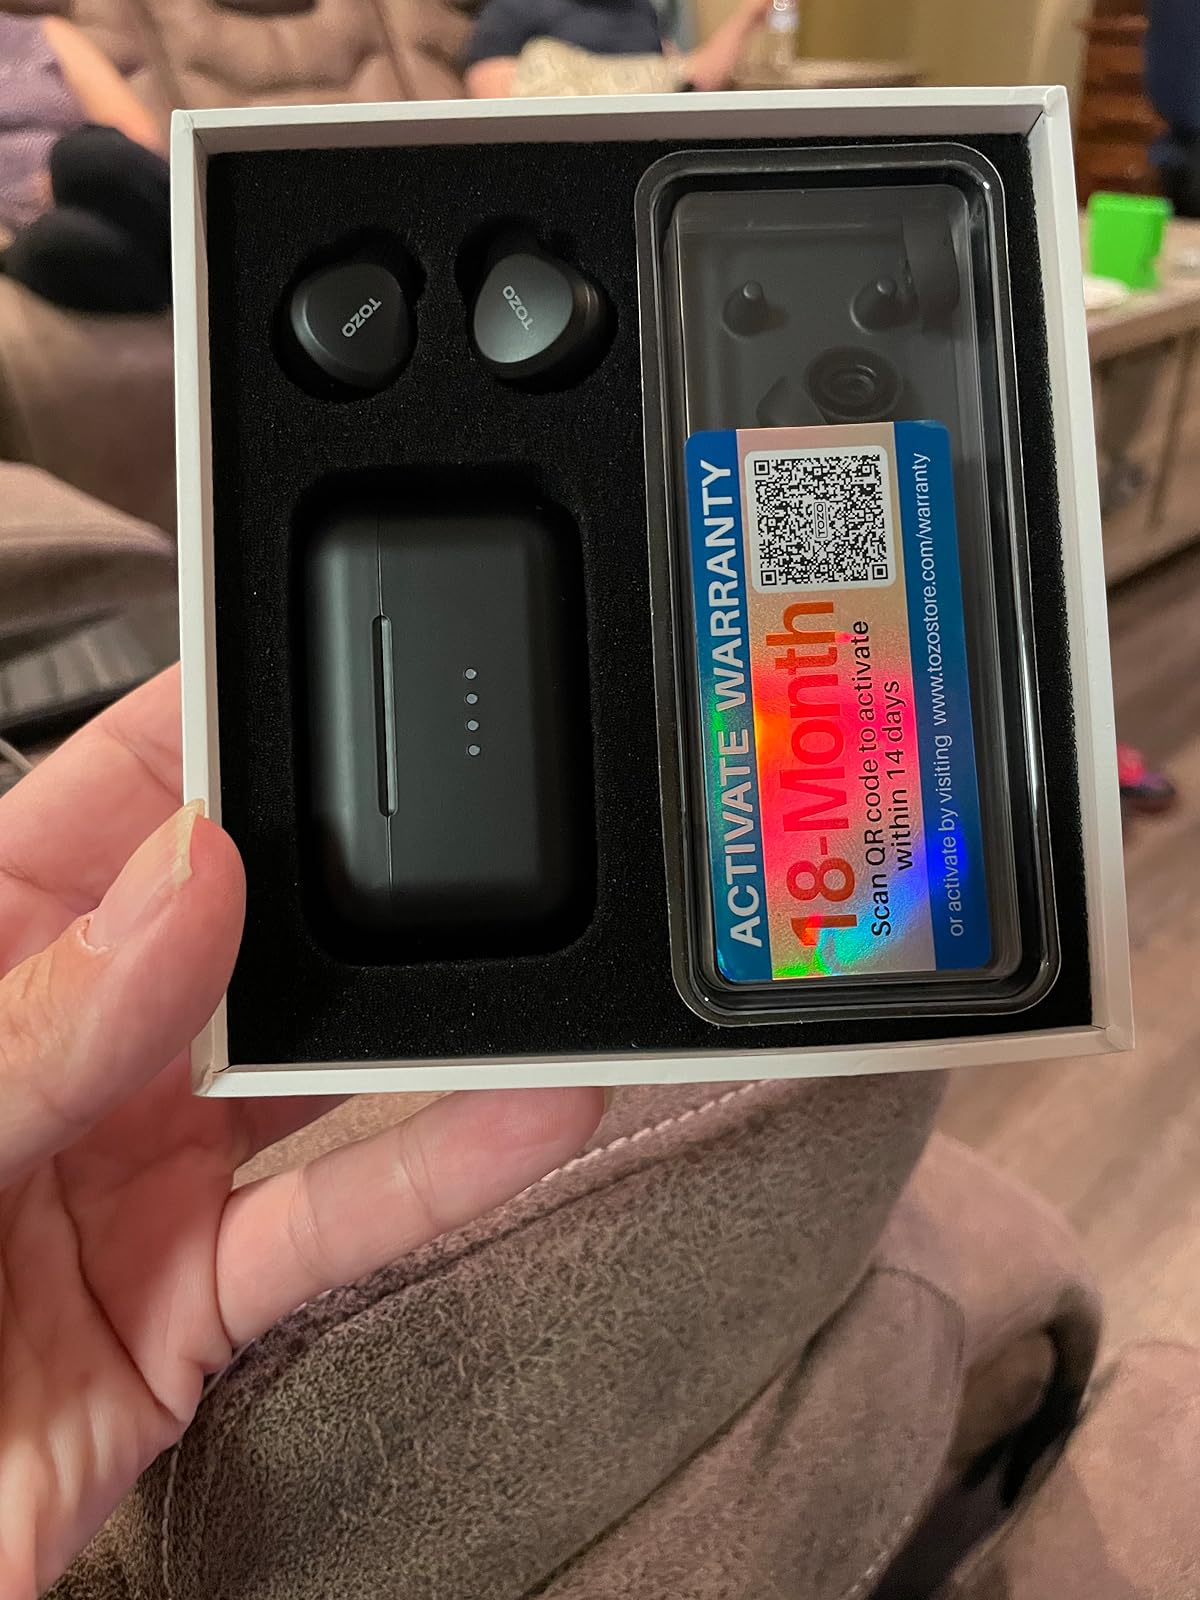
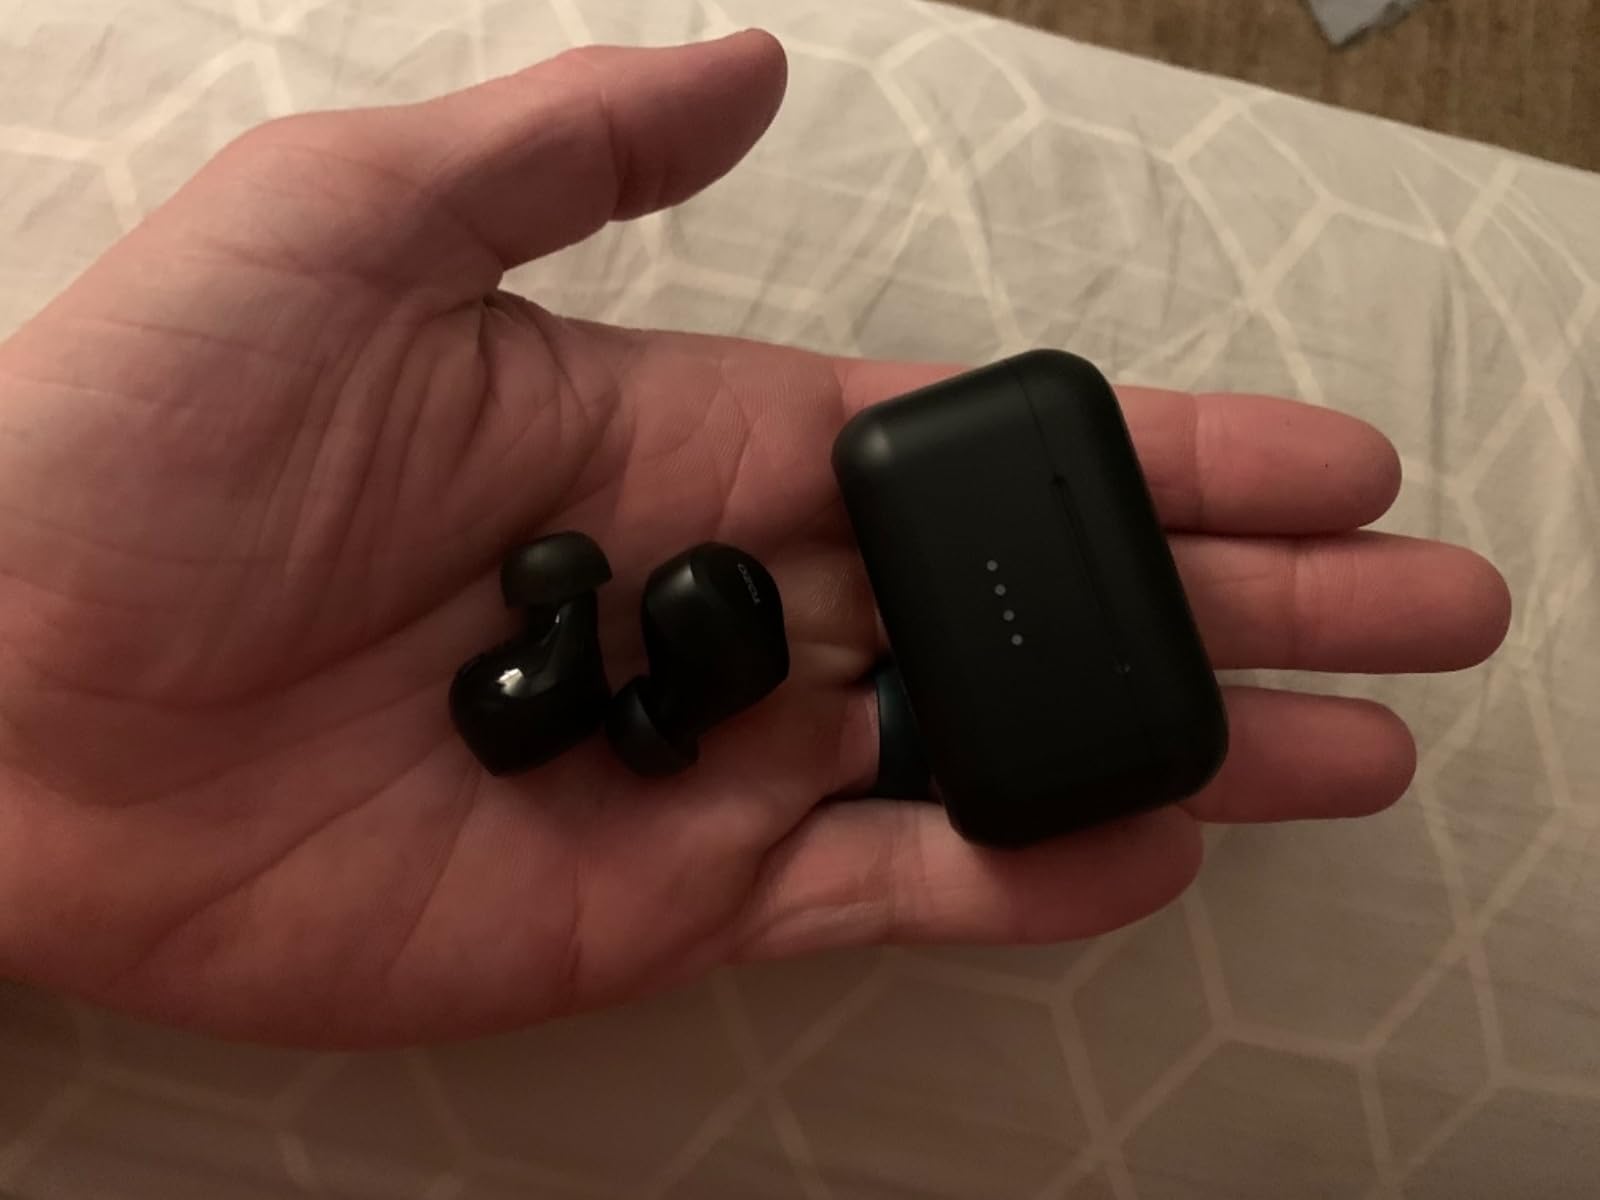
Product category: earbuds
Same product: yes